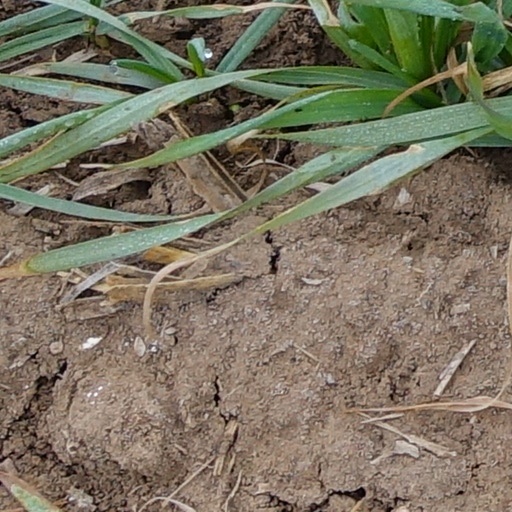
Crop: wheat